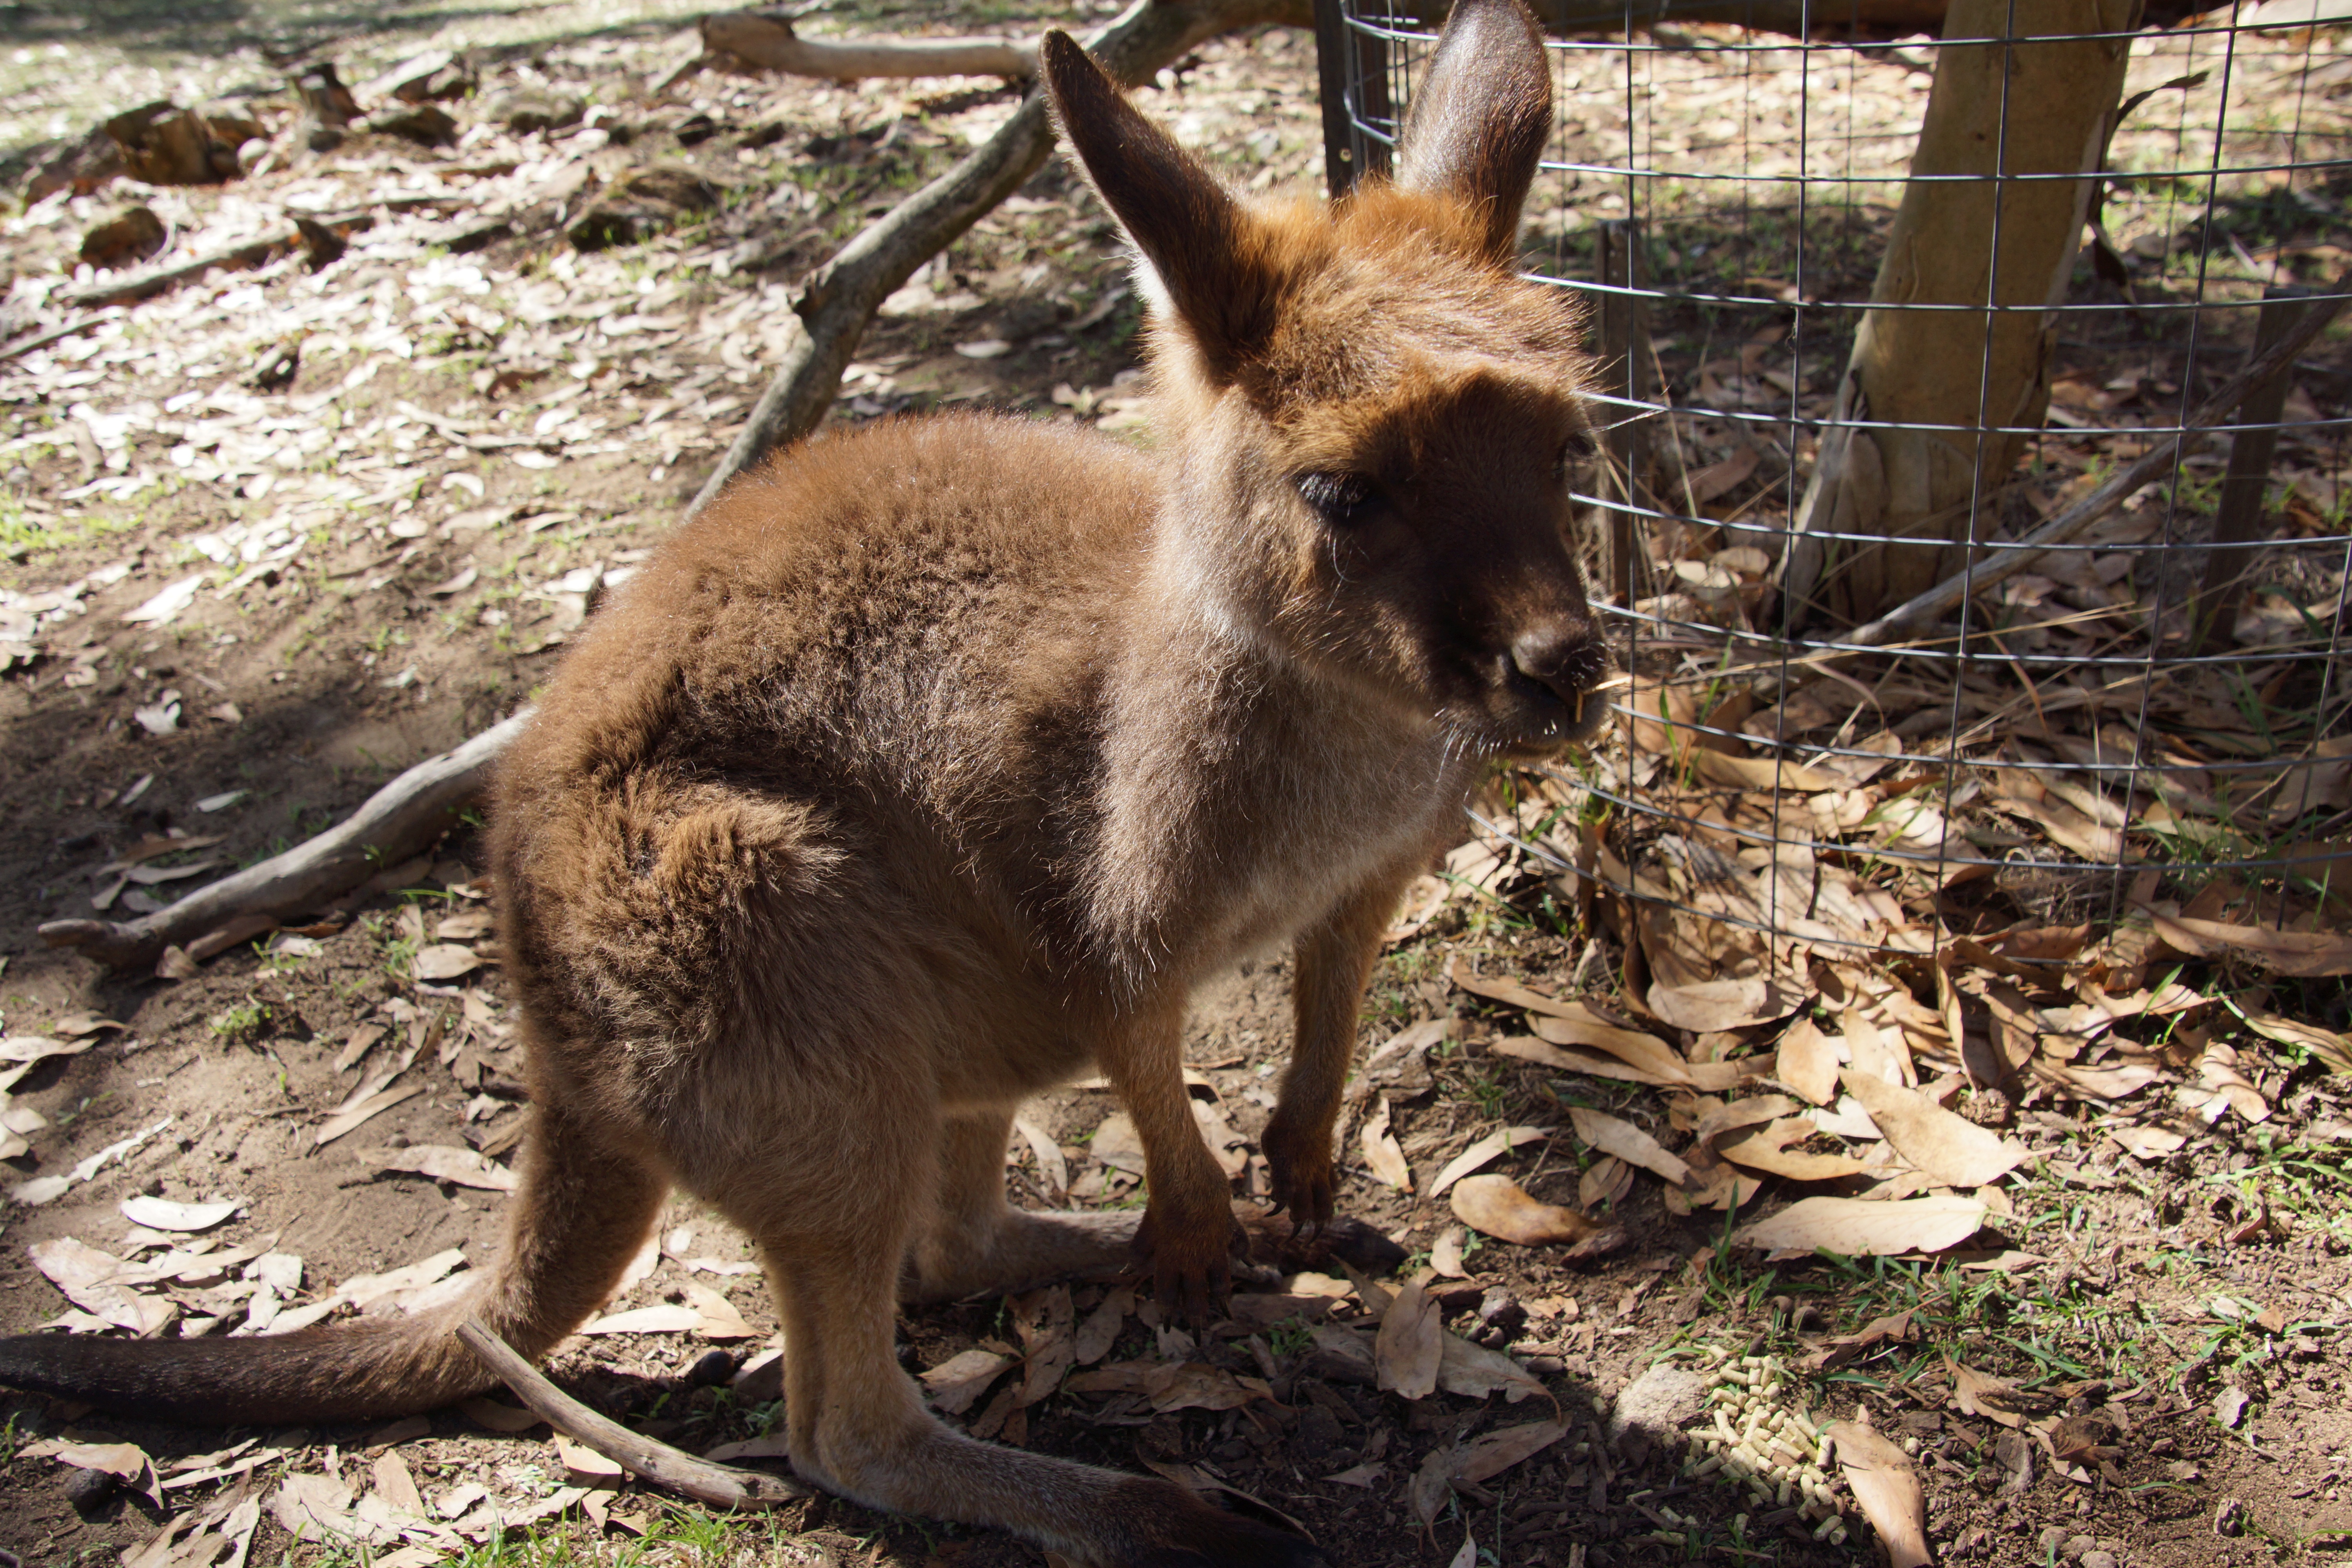
animal, cute, wildlife, zoo, mammal, national park, fauna, emblem, kangaroo, wallaby, australia, wild animal, vertebrate, marsupial, herbivore, endemic, macropodidae, marsupials, macropodid, australian park, bennett wallaby